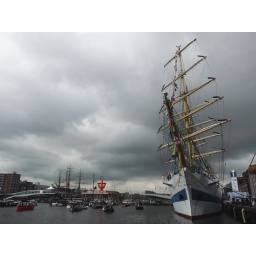
Dark clouds over the Schaeferbrug in Amsterdam, with on the right the Tall ship Mir (strong winds and choppy seas)